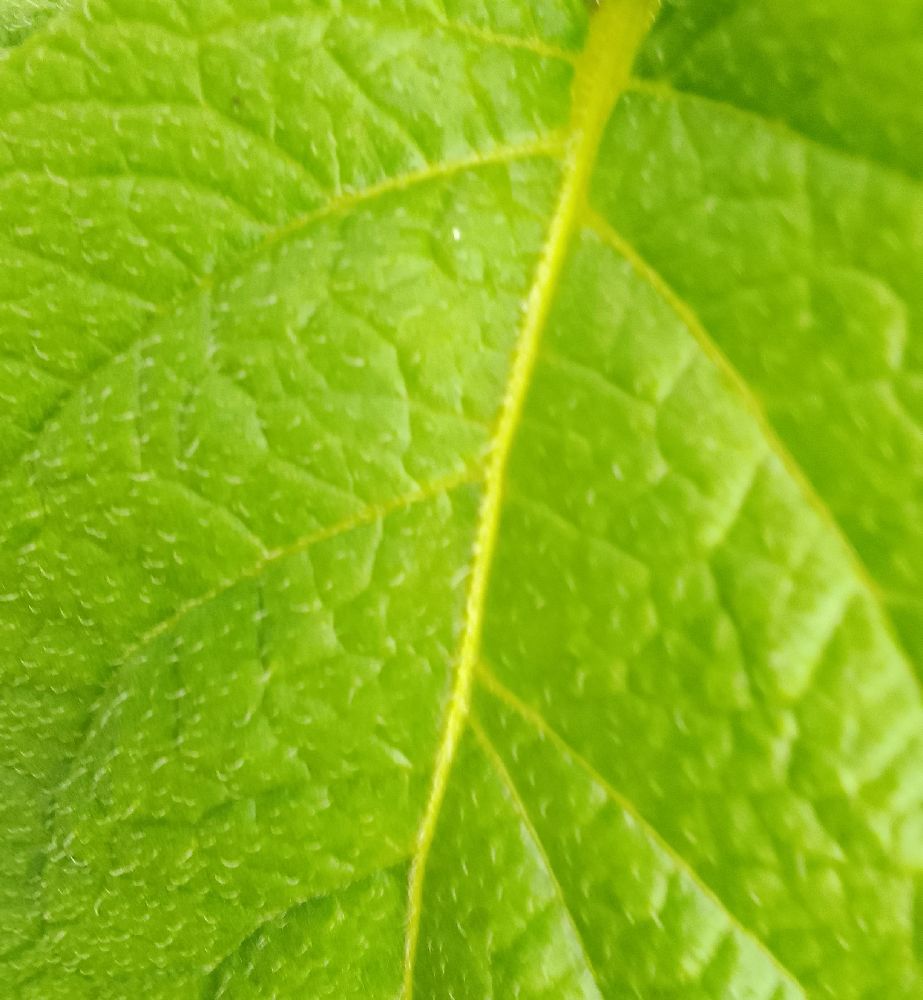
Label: Healthy